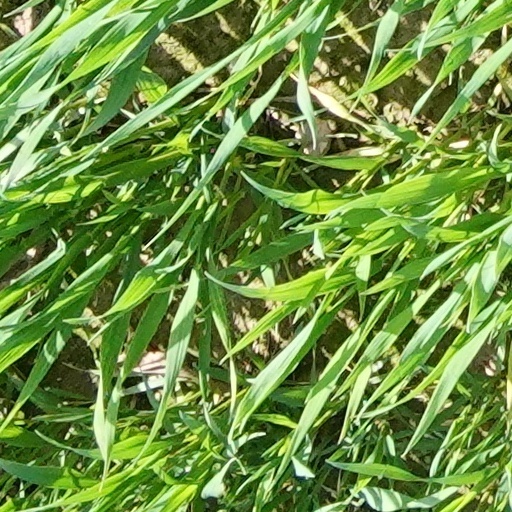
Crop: wheat